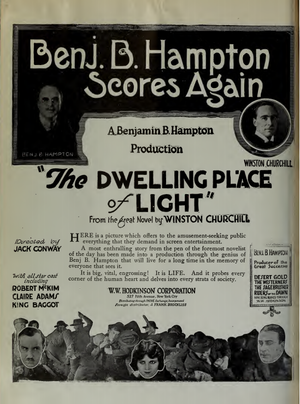
The Dwelling Place of Light est un film américain réalisé par Jack Conway, sorti en 1920.